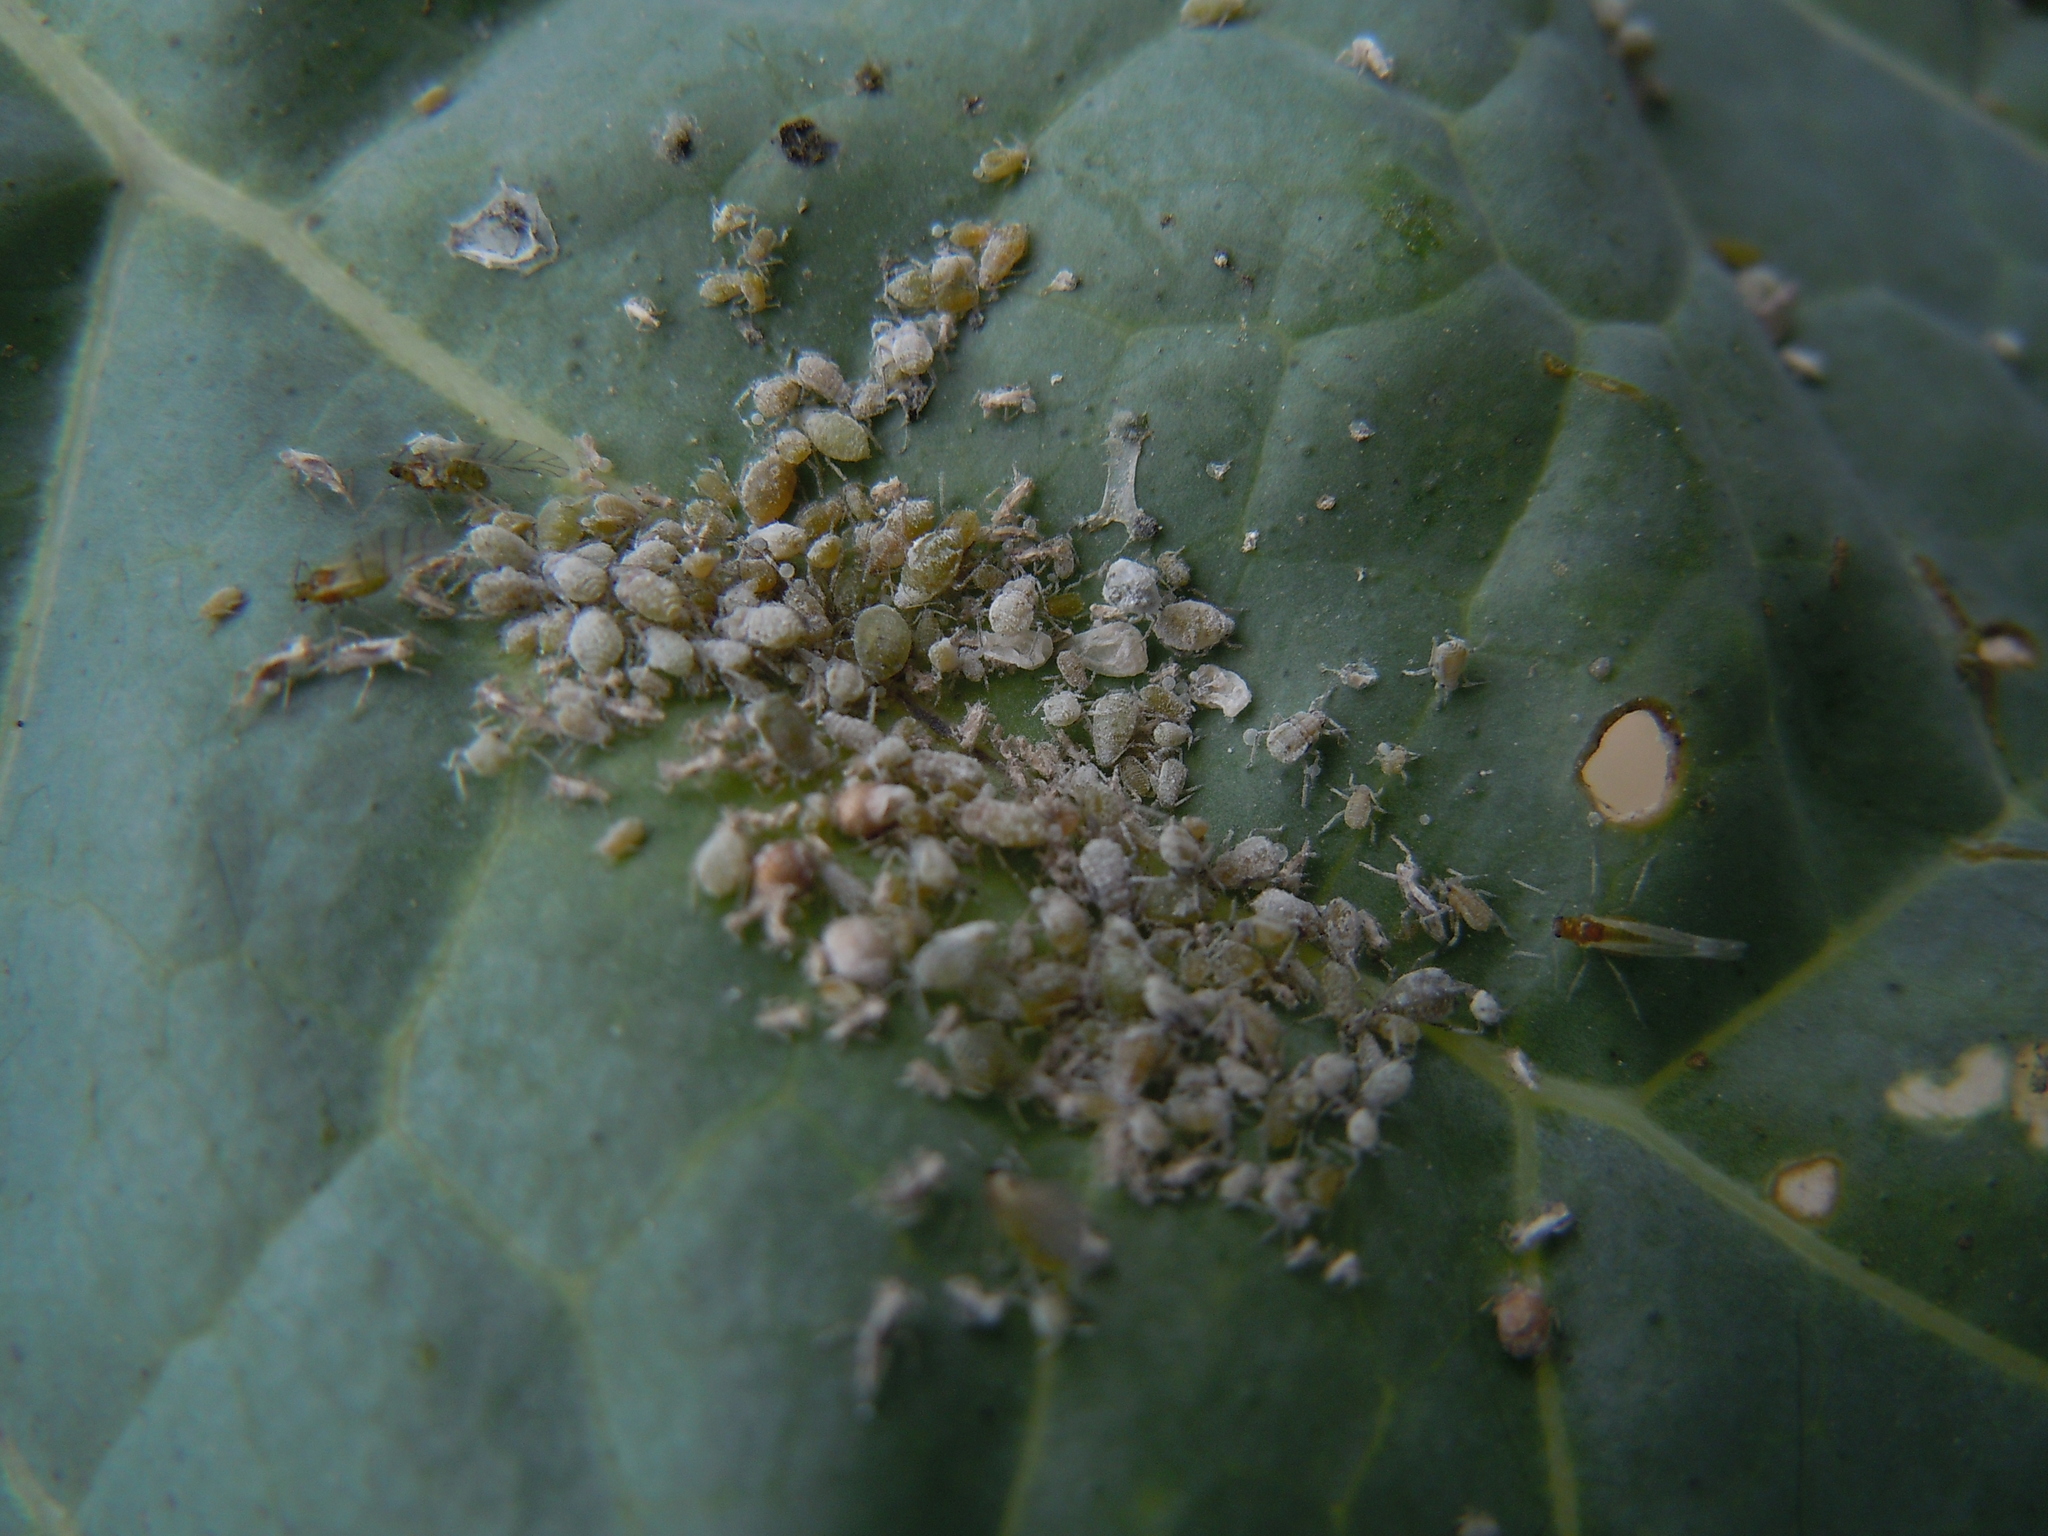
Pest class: cabbage_aphid